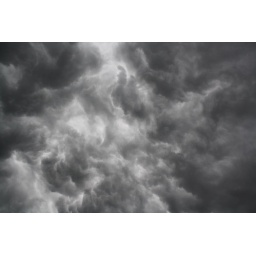
So the clouds above the house looked really creepy today.